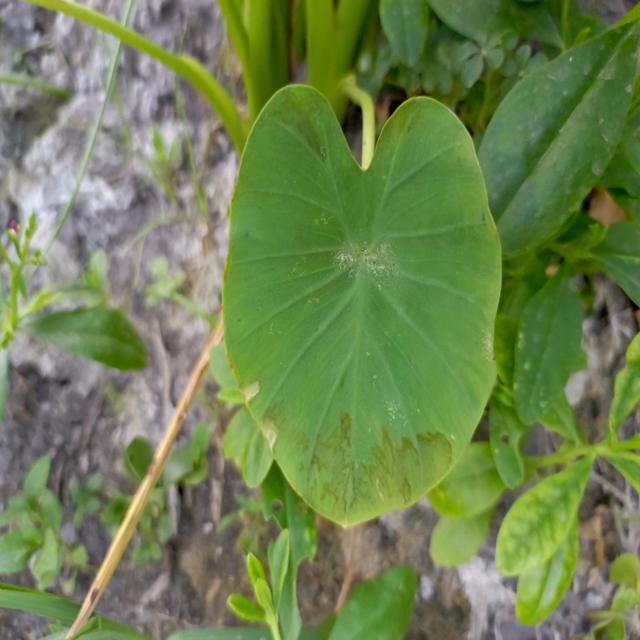
Label: Early_Blight